Atmospheric entry

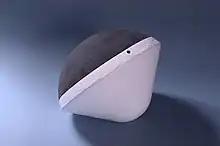
Deep Space 2 impactor aeroshell, a classic 45° sphere-cone with spherical section afterbody, enabling aerodynamic stability from atmospheric entry to surface impact

Silicone-impregnated reusable ceramic ablator (SIRCA) was also developed at NASA Ames Research Center and was used on the Backshell Interface Plate (BIP) of the "Mars Pathfinder" and Mars Exploration Rover (MER) aeroshells. The BIP was at the attachment points between the aeroshell's backshell (also called the afterbody or aft cover) and the cruise ring (also called the cruise stage). SIRCA was also the primary TPS material for the unsuccessful Deep Space 2 (DS/2) Mars impactor probes with their aeroshells. SIRCA is a monolithic, insulating material that can provide thermal protection through ablation. It is the only TPS material that can be machined to custom shapes and then applied directly to the spacecraft. There is no post-processing, heat treating, or additional coatings required (unlike Space Shuttle tiles). Since SIRCA can be machined to precise shapes, it can be applied as tiles, leading edge sections, full nose caps, or in any number of custom shapes or sizes. , SIRCA had been demonstrated in backshell interface applications, but not yet as a forebody TPS material.